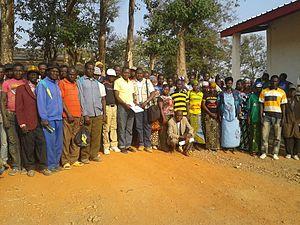
Les participant à la formation sur les semences à Bocaranga en RCA This is an image of Cultural Fashion or Adornment from Central African Republic
Bocaranga est une ville de République centrafricaine située dans la préfecture de Ouham-Pendé dont elle constitue l'une des trois sous-préfectures.